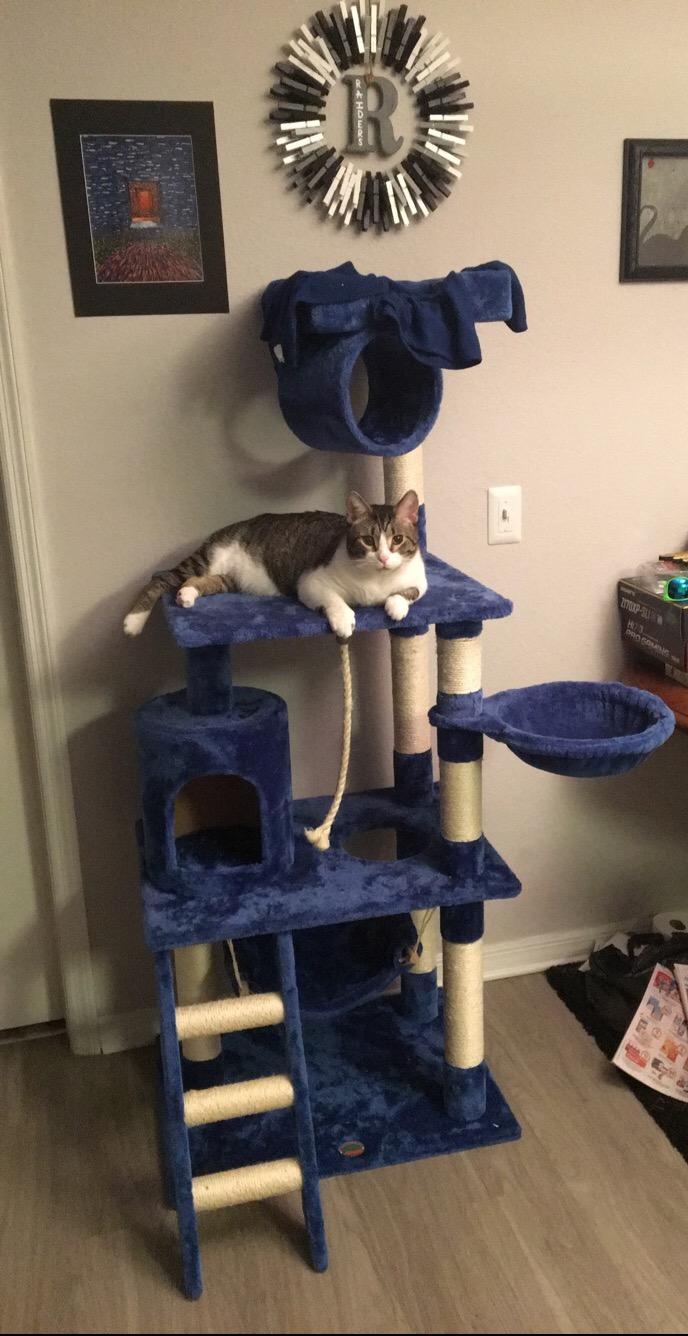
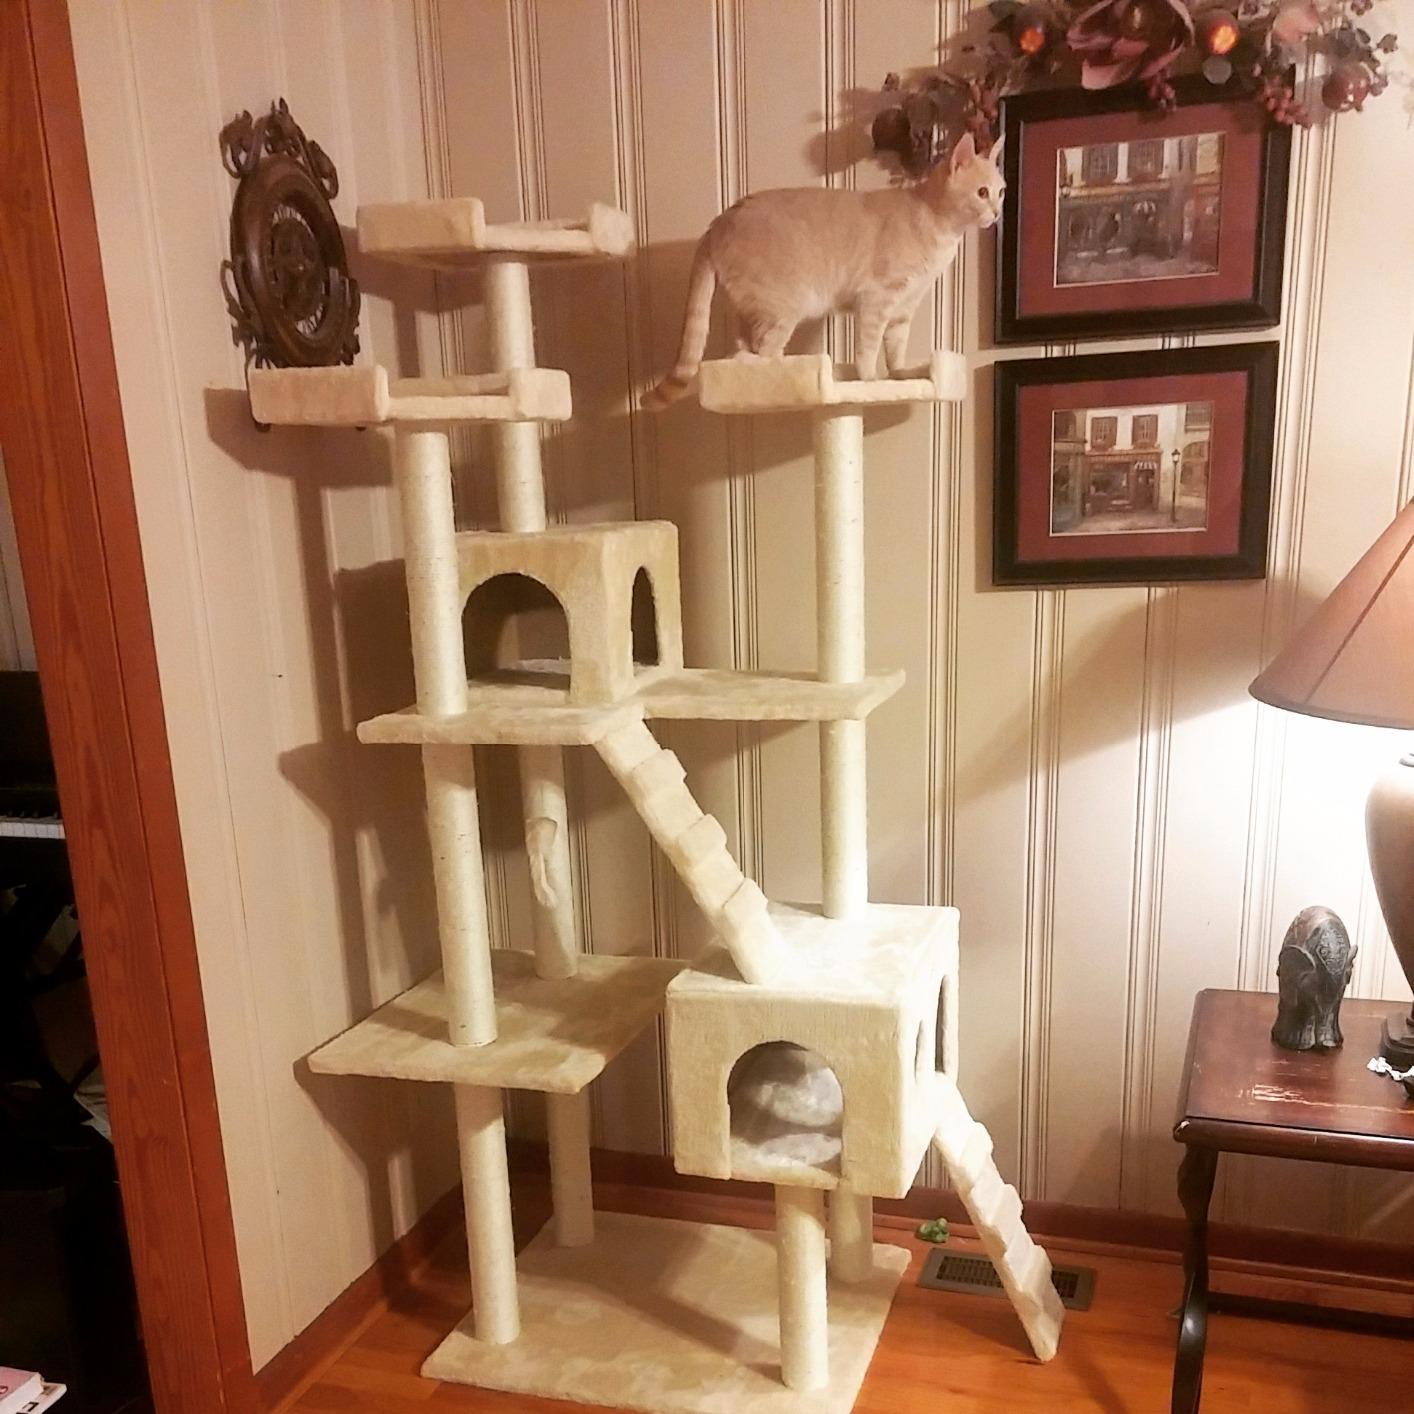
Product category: items_cat tree
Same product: no